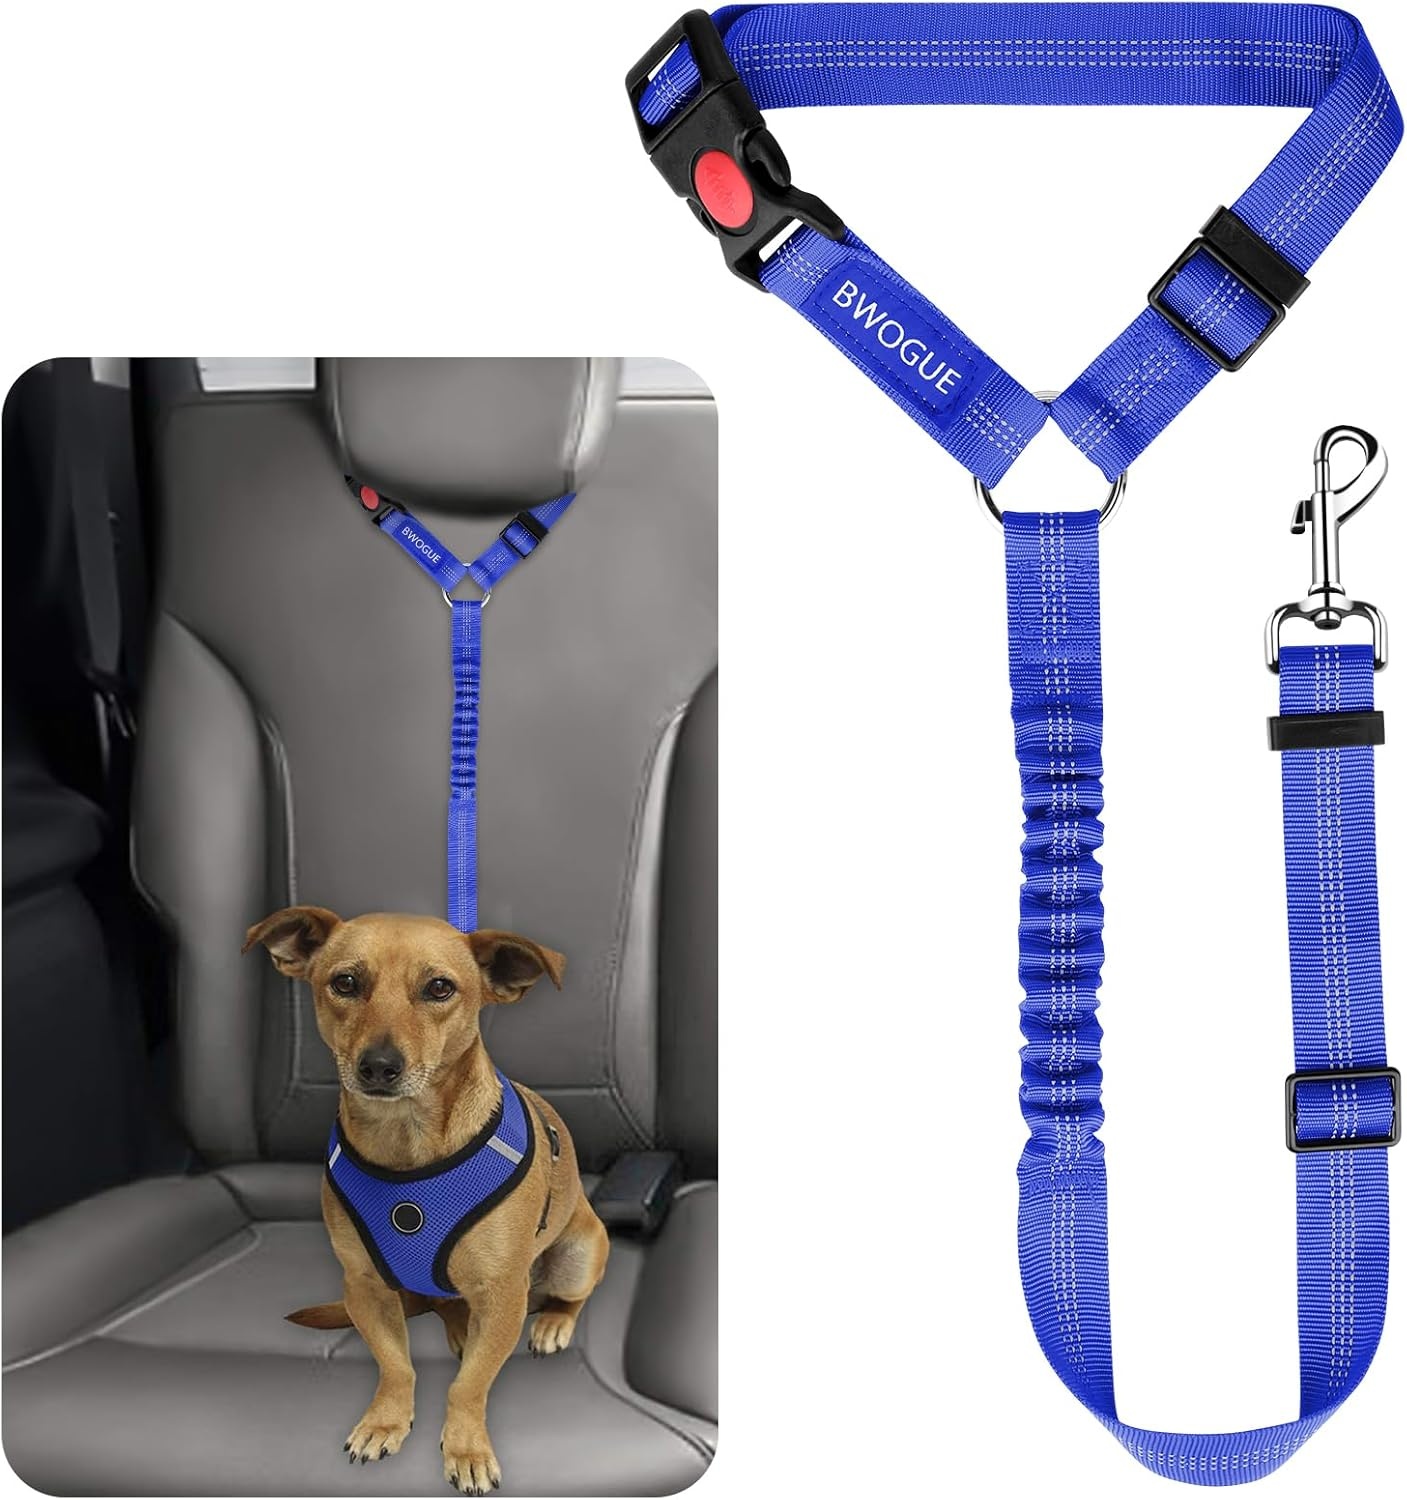
BWOGUE Pet Dog Cat Seat Belts, Car Headrest Restraint Adjustable Safety Leads Vehicle Seatbelt Harness (1 Pack)
Brand: BWOGUEPetHome
Overview Size : L Color : Dark Blue Pattern : Elastic Brand : BWOGUE Material : Nylon About this item HIGH QUALITY: Made of high quality nylon fabric to ensure safety, features the solid zinc alloy swivel snap,elastic bungee and quality buckles, The reflective stitching design makes it great for night time use. The elastic bungee helps dog prevent jerking with sudden movement. the pet car seat belt ensures the most safest traveling for your pet, and provides a most relaxing driving experience for you. ADJUSTABLE LENGTH: Dogs come in different sizes and weights. With buckle on the straps and the elastic bungee inside, The BWOGE Headrest Restraint is adjustable between 18.9-27.5 inches and can be stretched to 31.5 inches for the maximum length. The circle can be adjusted from 17.7 inches to 25.6 inches.You can easy to adjust the dog leash to the suitable length to keep your pet in a safety state. CONVENIENT: The tangle-free nylon straps quickly and easily attaches to vehicle headrests. It can be used in all models of Vehicle which has headrest. The strap circle which hanging on the headrest is connected by a lockable quick release buckle. The lockable buckle prevents the circle from opening and makes sure your pet safe.Safety strap is easily removed making it the perfect leash for your vehicle! PRACTICABILITY: Our durable leash Not only can use for car ,but also can be converted to a traditional hand-held leash whenever you need. In addition,It is easy to have the pets secured to a tree or other strong post to keep pets safe when you need. KEEP IN MIND: For your pet's safety, please do not attach the seat belt to your pet's collar directly. It is recommended to use the seat belt leash with pet harness than pet collar, to provide your pets a comfortable and secure wearing.
Category: Animals & Pet Supplies > Pet Supplies > Pet Leash Extensions